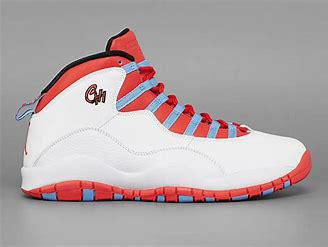
Brand: Jordan
Model: 10 Retro